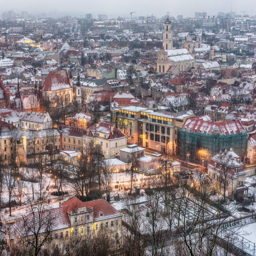
aerial view of the old town in winter